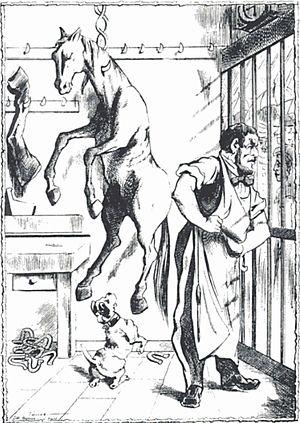
Paris, la Commune
L′hippophagie est une pratique alimentaire consistant à consommer de la viande de cheval. Connue depuis la Préhistoire et pratiquée par de nombreux peuples eurasiatiques durant l'Antiquité, elle est souvent associée à des pratiques rituelles païennes qui poussent l'Église catholique du Moyen Âge à la prohiber. Elle demeure lors des périodes de disette, et chez les peuples nomades comme les Mongols. Pratiquée à grande échelle en France à partir de la fin du XIXᵉ siècle, elle y a fortement baissé depuis les années 1960. Les États-Unis l'ont rendue illégale dans plusieurs États. Le scandale sanitaire de la trichinellose, les images choc des transports d'animaux de boucherie et la place symbolique et historique du cheval entretiennent une controverse, expliquant la désaffection pour l'hippophagie dans certains pays occidentaux. Les pays scandinaves, d'Asie centrale et de l'Est sont traditionnellement hippophages, par opposition aux pays anglo-saxons, considérés comme non hippophages. Les tabous alimentaires sur la viande de cheval peuvent avoir des origines culturelles ou religieuses.
Castor et Pollux sont deux éléphants d’Asie de la ménagerie du Jardin des plantes de Paris qui furent, de même que de nombreux autres animaux de la ménagerie, abattus et consommés lors du siège de Paris, fin 1870. Peut-être frère et sœur, ces deux pachydermes avaient été très populaires auprès des Parisiens qui, avant le siège, s’offraient des promenades à la Ménagerie du Jardin des plantes sur leur dos. Mais les pénuries alimentaires dues au blocus de la ville par les Prussiens réduisirent les Parisiens à les tuer pour leur viande.